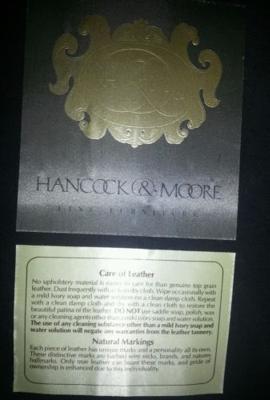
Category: chair